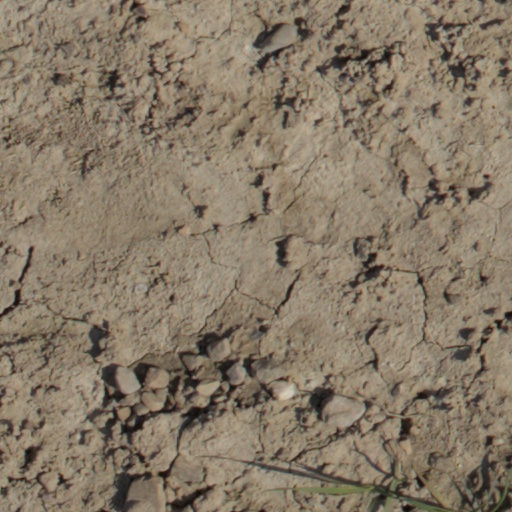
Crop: wheat